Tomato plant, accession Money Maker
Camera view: vertical (180 deg); turntable rotation: 0 degrees
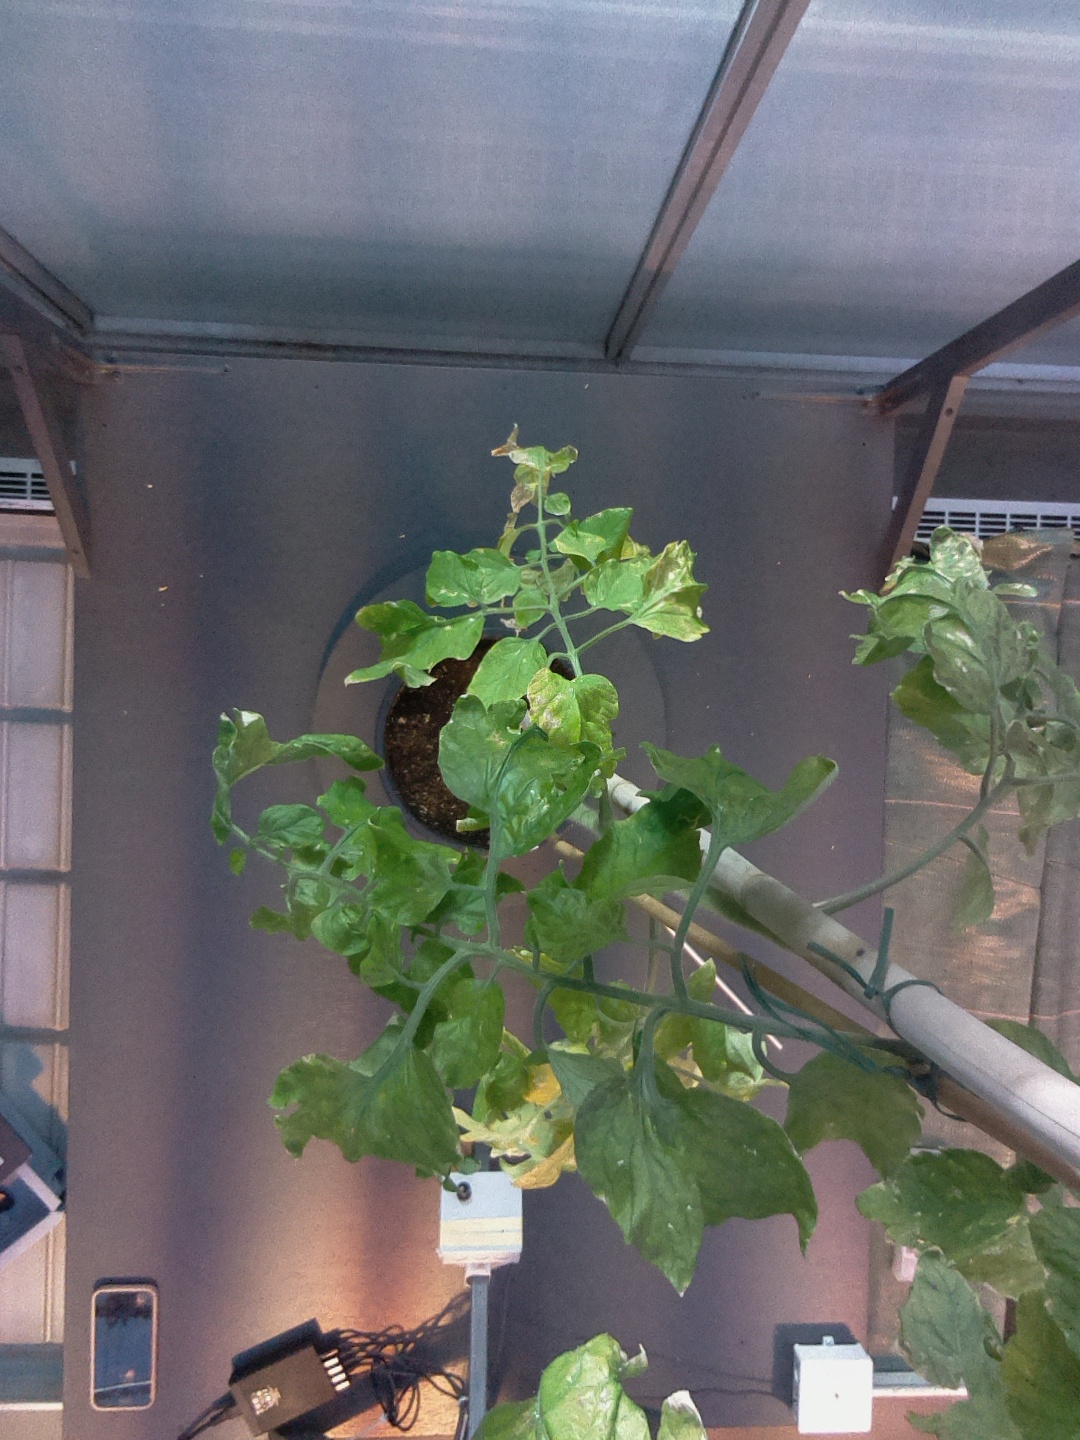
BBCH growth stage 78: 80% -90% of final fruit size